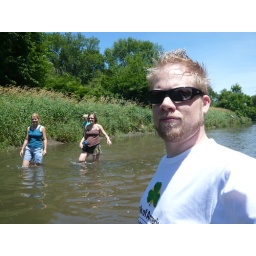
wading in the rock river